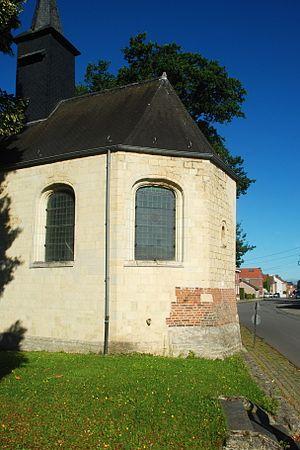
Belgique - Brabant wallon - Hélécine - Linsmeau - Chapelle Notre-Dame de la Colombe
La chapelle Notre-Dame de la Colombe est un édifice religieux catholique de style classique édifié en tuffeau et situé à Linsmeau, village de la commune belge d'Hélécine en Brabant wallon. Une première chapelle du XIIIe siècle est rebâtie au début du XVIIIe: elle porte le millésime 1723.